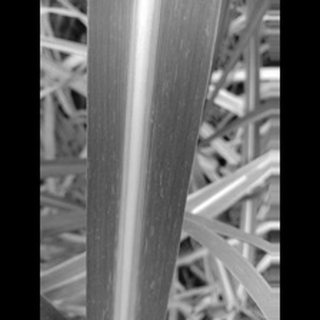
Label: sugarcane_mosaic